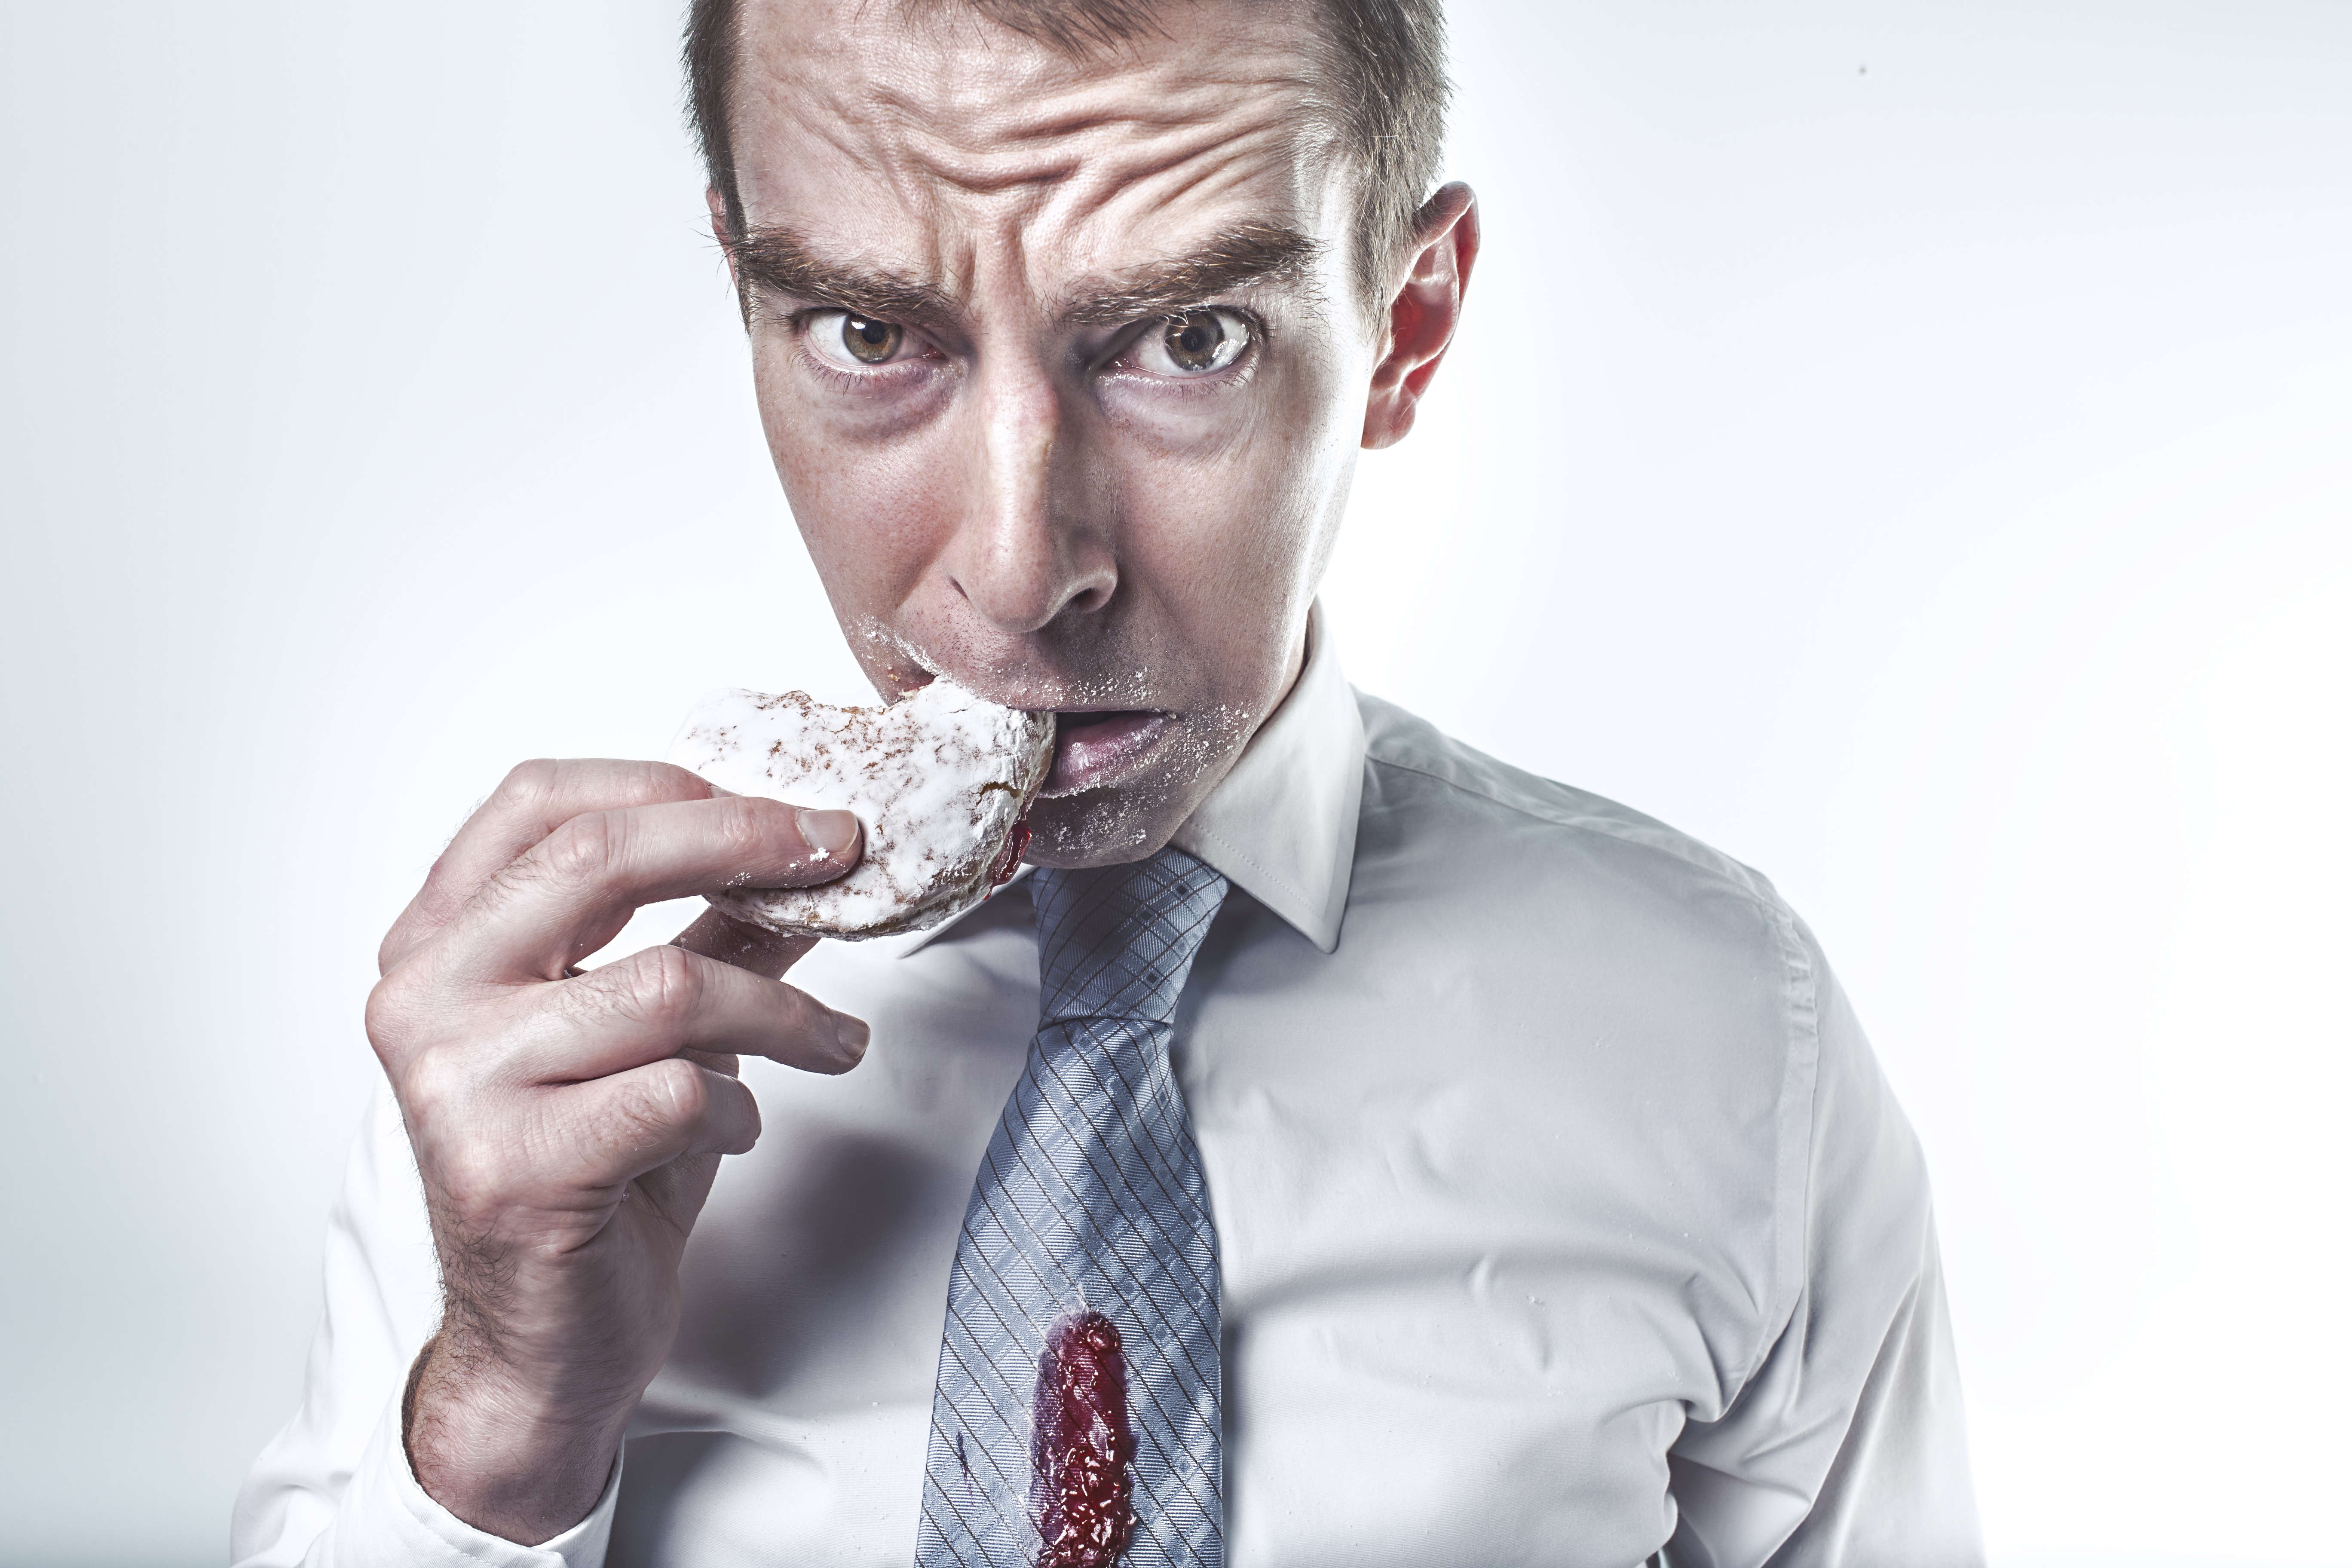
hand, man, person, people, sweet, male, guy, portrait, finger, meal, food, tie, biscuit, snack, cookie, dessert, eat, delicious, cracker, mouth, donut, face, eating, stain, fat, messy, nutrition, head, tasty, moustache, expression, diet, businessman, yummy, hungry, hunger, sense, facial hair, human action, dress shirt, tie suit